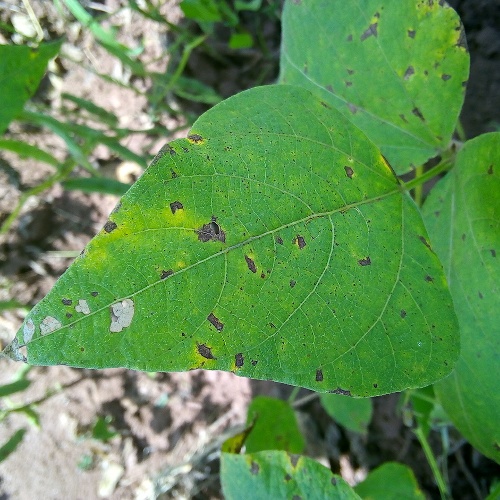
Leaf condition: angular_leaf_spot